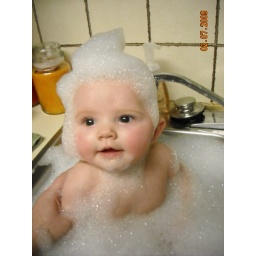
Bath time in the kitchen sink